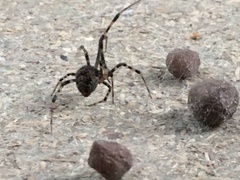
Species: Parasteatoda_tepidariorum